Hamburg Atlantic Line

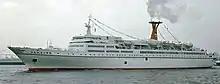
A manipulated photograph showing the TS "Hamburg" in German Atlantic Line colours

Hamburg Atlantic Line was without a ship from the loss of the first "Hanseatic" until November 1967, when the three-year-old SS "Shalom" was purchased from the Israel-based ZIM Lines. By this time the decision was made to abandon the name Hamburg Atlantic Line, and the company began to be marketed as the German Atlantic Line. The former "Shalom", that had been renamed TS "Hanseatic", set on a crossing from Hamburg to New York on 16 December 1967 with invited guests on board. After the initial crossing she began making cruises out of New York. In 1968 the German Atlantic Line decided to abandon transatlantic service, concentrating solely on cruising. The "Hanseatic" did still cross the Atlantic twice a year on repositioning trips between Europe and America.